Tigaon Assembly constituency

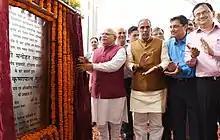
Manohar Lal Khattar unveiling the plaque to lay the foundation stone for “Auxiliary Production Unit and State-of-the-Art Artificial Limbs Fitting Centre” of Artificial Limbs Manufacturing Corporation of India at Tigaon

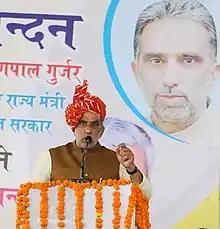
Krishan Pal giving the address at the foundation stone laying ceremony of “Auxiliary Production Unit and State-of-the-Art Artificial Limbs Fitting Centre” at Tigaon

Tigaon Assembly constituency is a Haryana Legislative Assembly constituency in Faridabad, Haryana.